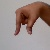
The image shows a hand gesture representing the letter 'Q' in Indian Sign Language.